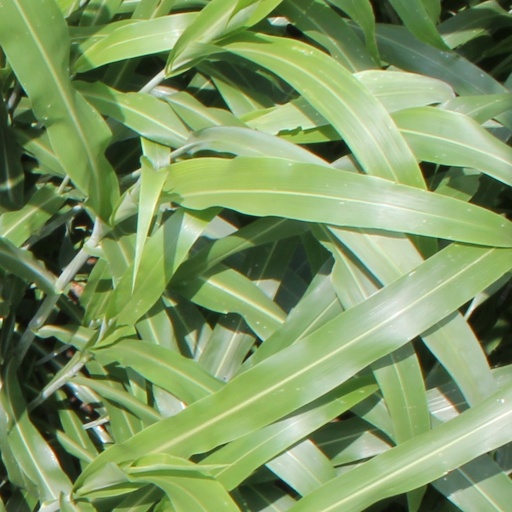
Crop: sorghum